Ana de Armas

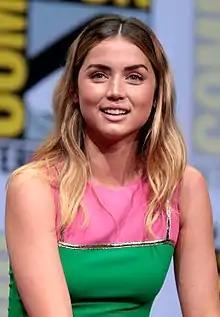
De Armas at the San Diego Comic-Con in 2017

With encouragement from her newly hired Hollywood agent, she decided to move to Los Angeles. When de Armas first arrived in Los Angeles in 2014, she had to start her career again "from scratch." She spoke very little English and, during early auditions, she often "didn't even know what [she] was saying." She spent four months in full-time education to learn English, not wanting to be confined to playing characters written specifically for Latina actresses. She starred opposite Keanu Reeves in her first Hollywood release—Eli Roth's erotic thriller "Knock Knock" (2015)—and learned her lines phonetically. Despite giving a positive review of the film, Randy Cordova of the "Arizona Republic" found de Armas to be "unconvincing" in her role. Reeves then telephoned de Armas to invite her to star in a Spanish-language role in the thriller "Daughter of God" which he acted in and produced. Producer Mark Downie hoped the film would be a star vehicle for de Armas, but due to executive meddling, "Daughter of God" was severely edited with de Armas' former starring role reduced. The film was ultimately released as "Exposed" in 2016. Frank Scheck of "The Hollywood Reporter" noted that while she was "appealing" in her part, de Armas was unable to demonstrate her "character's intense emotional demands."